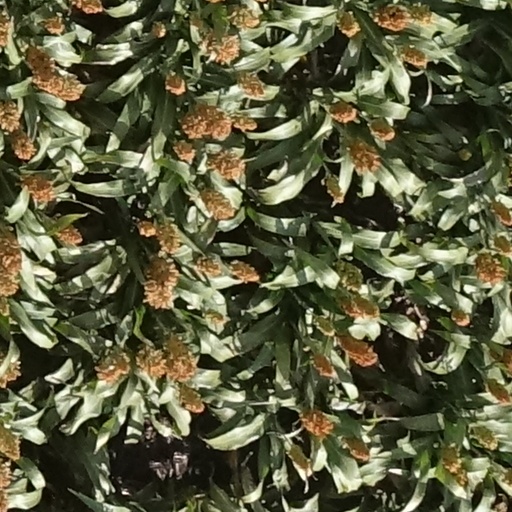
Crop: sorghum